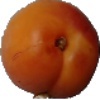
Label: Apricot 1